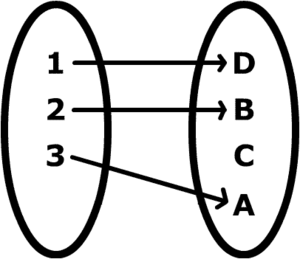
Surjektiv
En ikke-surjektiv funktion.
En afbildning kaldes surjektiv på, og vi siger, at er en surjektion af på, hvis.